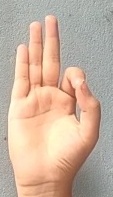
ASL sign: F